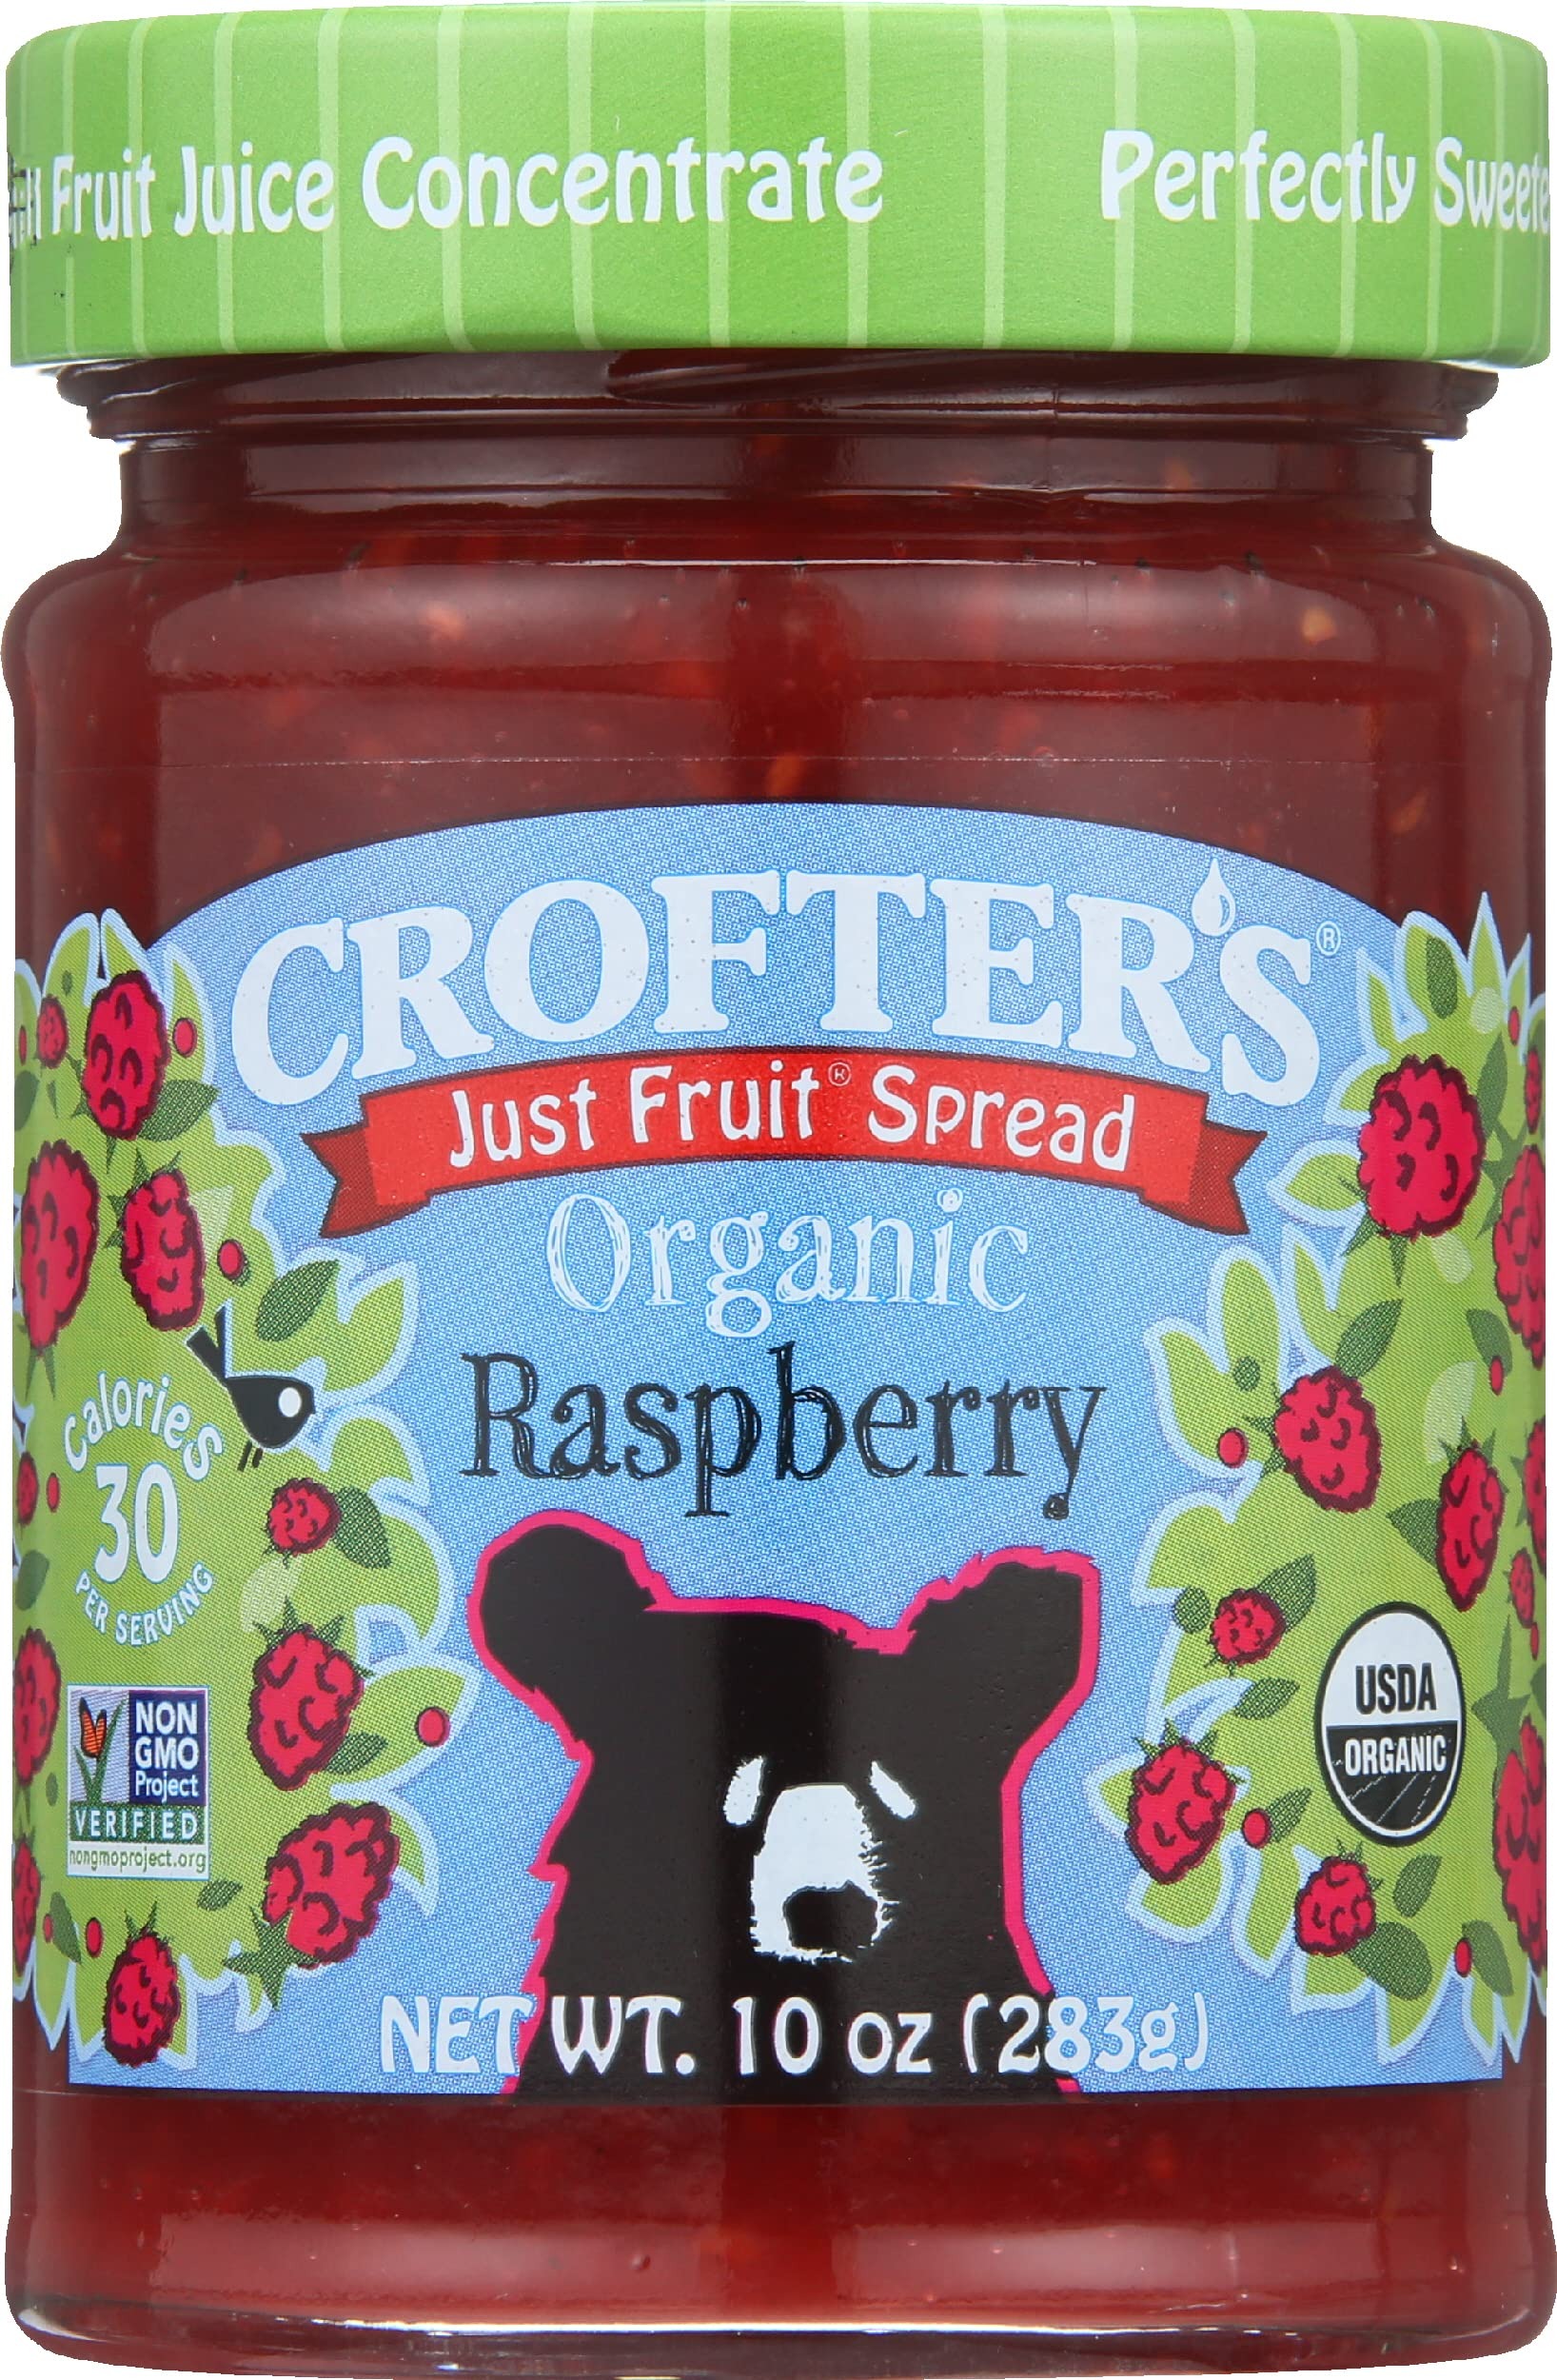
Item Name: Crofter's Organic Raspberry Fruit Spread, Non GMO, USDA Organic, 10 Ounce (Pack of 6)
Bullet Point 1: 30 Calories Per Serving
Bullet Point 2: A Gluten Free Food
Bullet Point 3: High Fruit Content Of Selected Fruit Varieties
Bullet Point 4: Perfectly Sweetened With Fruit Juice Concentrate
Value: 60.0
Unit: Ounce

Price: 28.06